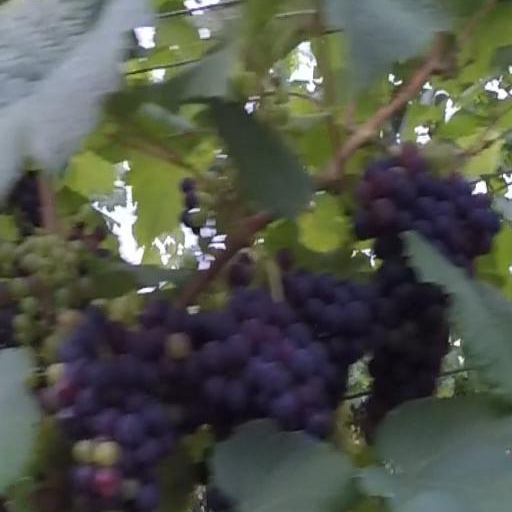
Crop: grape